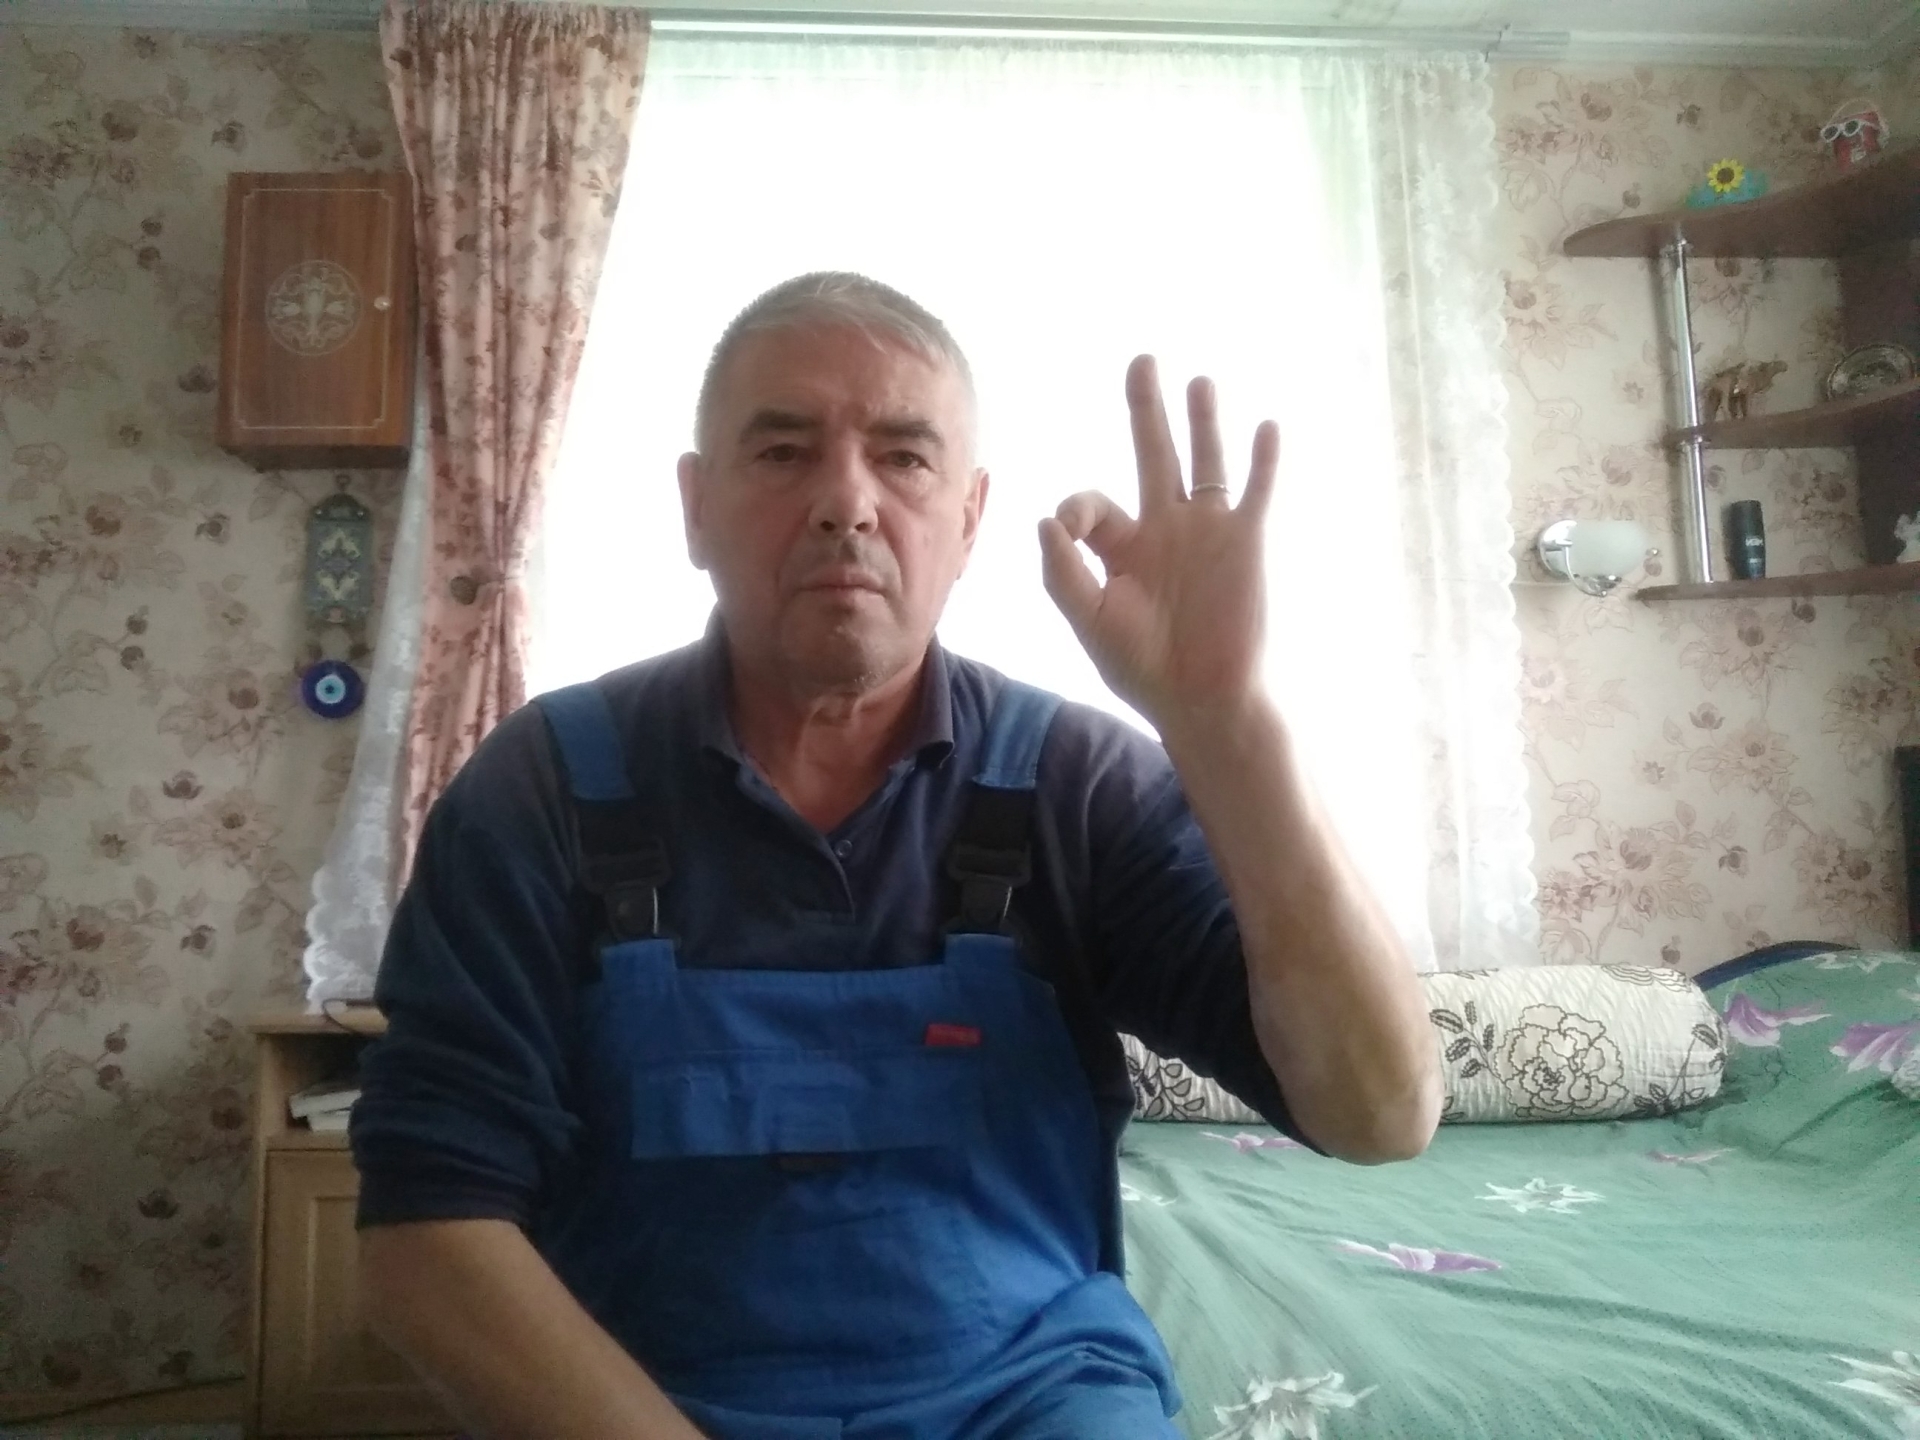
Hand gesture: ok